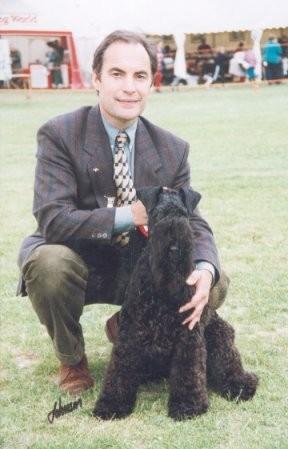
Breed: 229-n000087-Kerry_blue_terrier